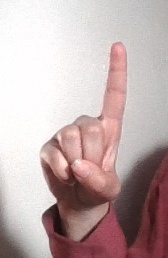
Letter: bb